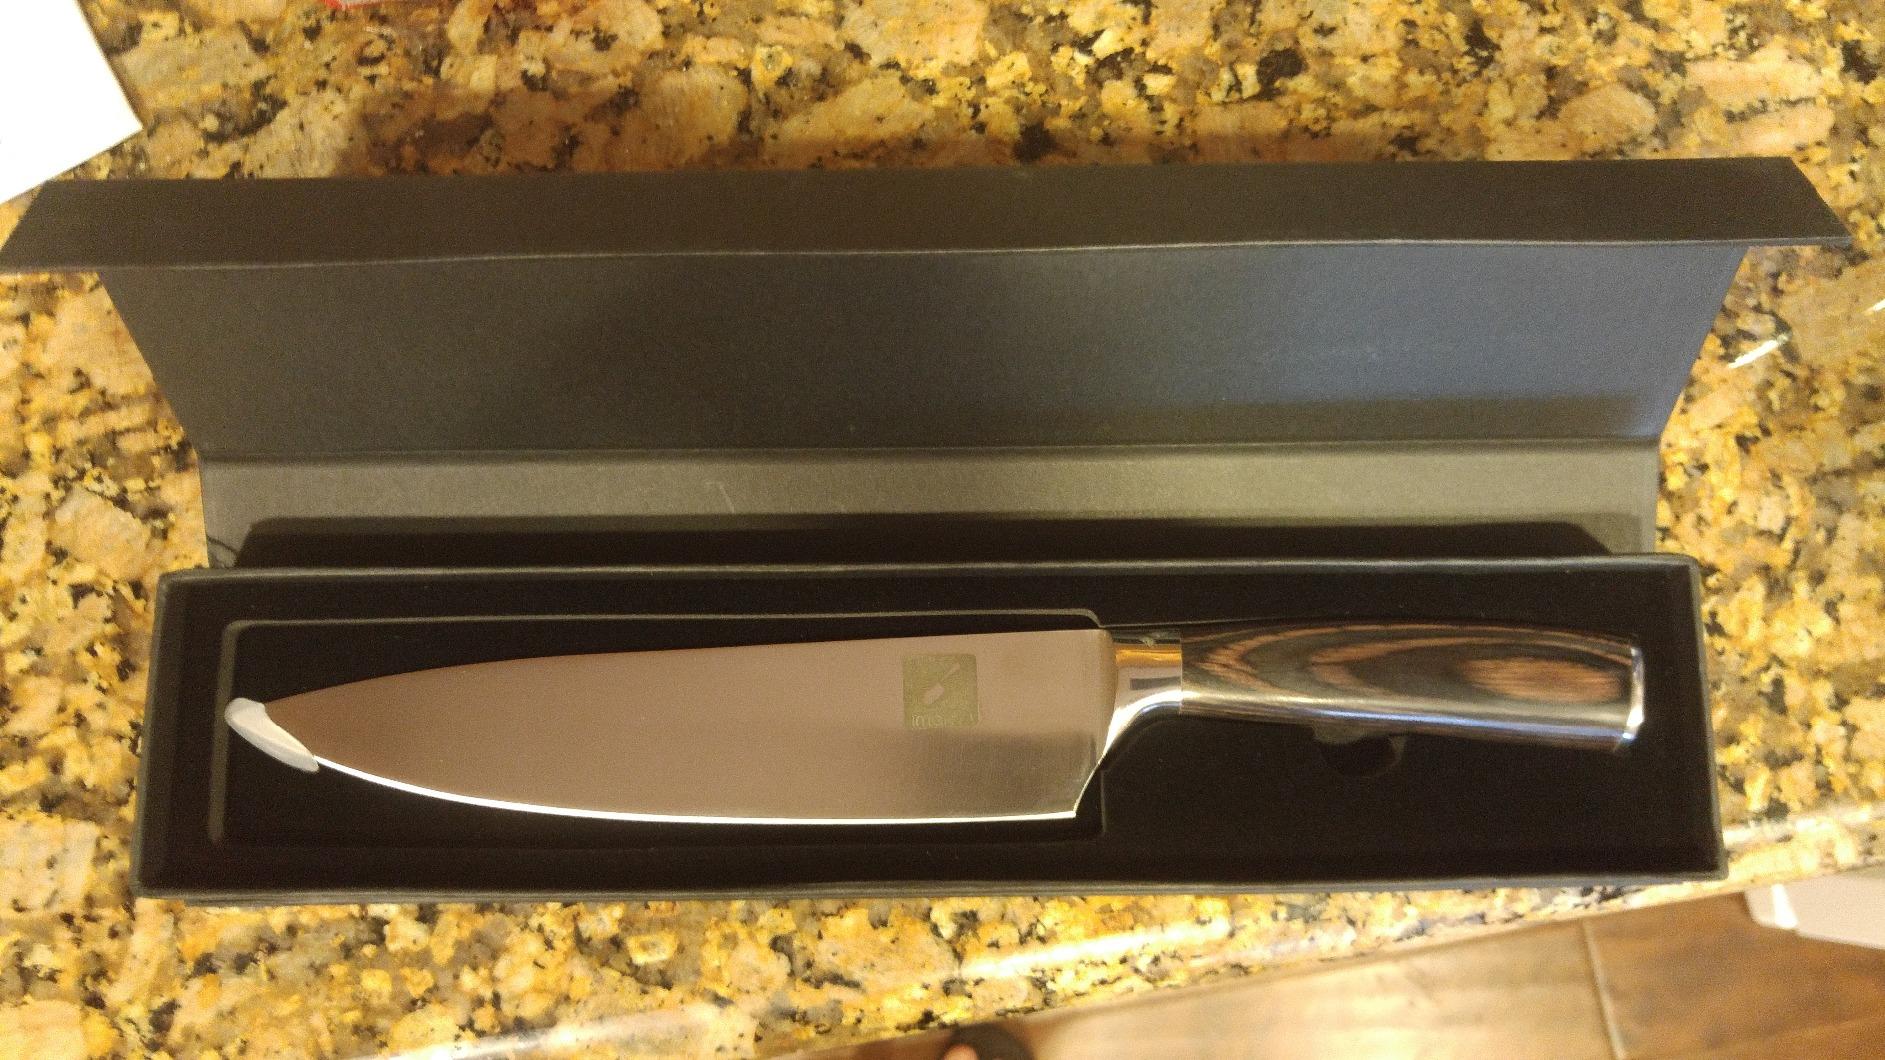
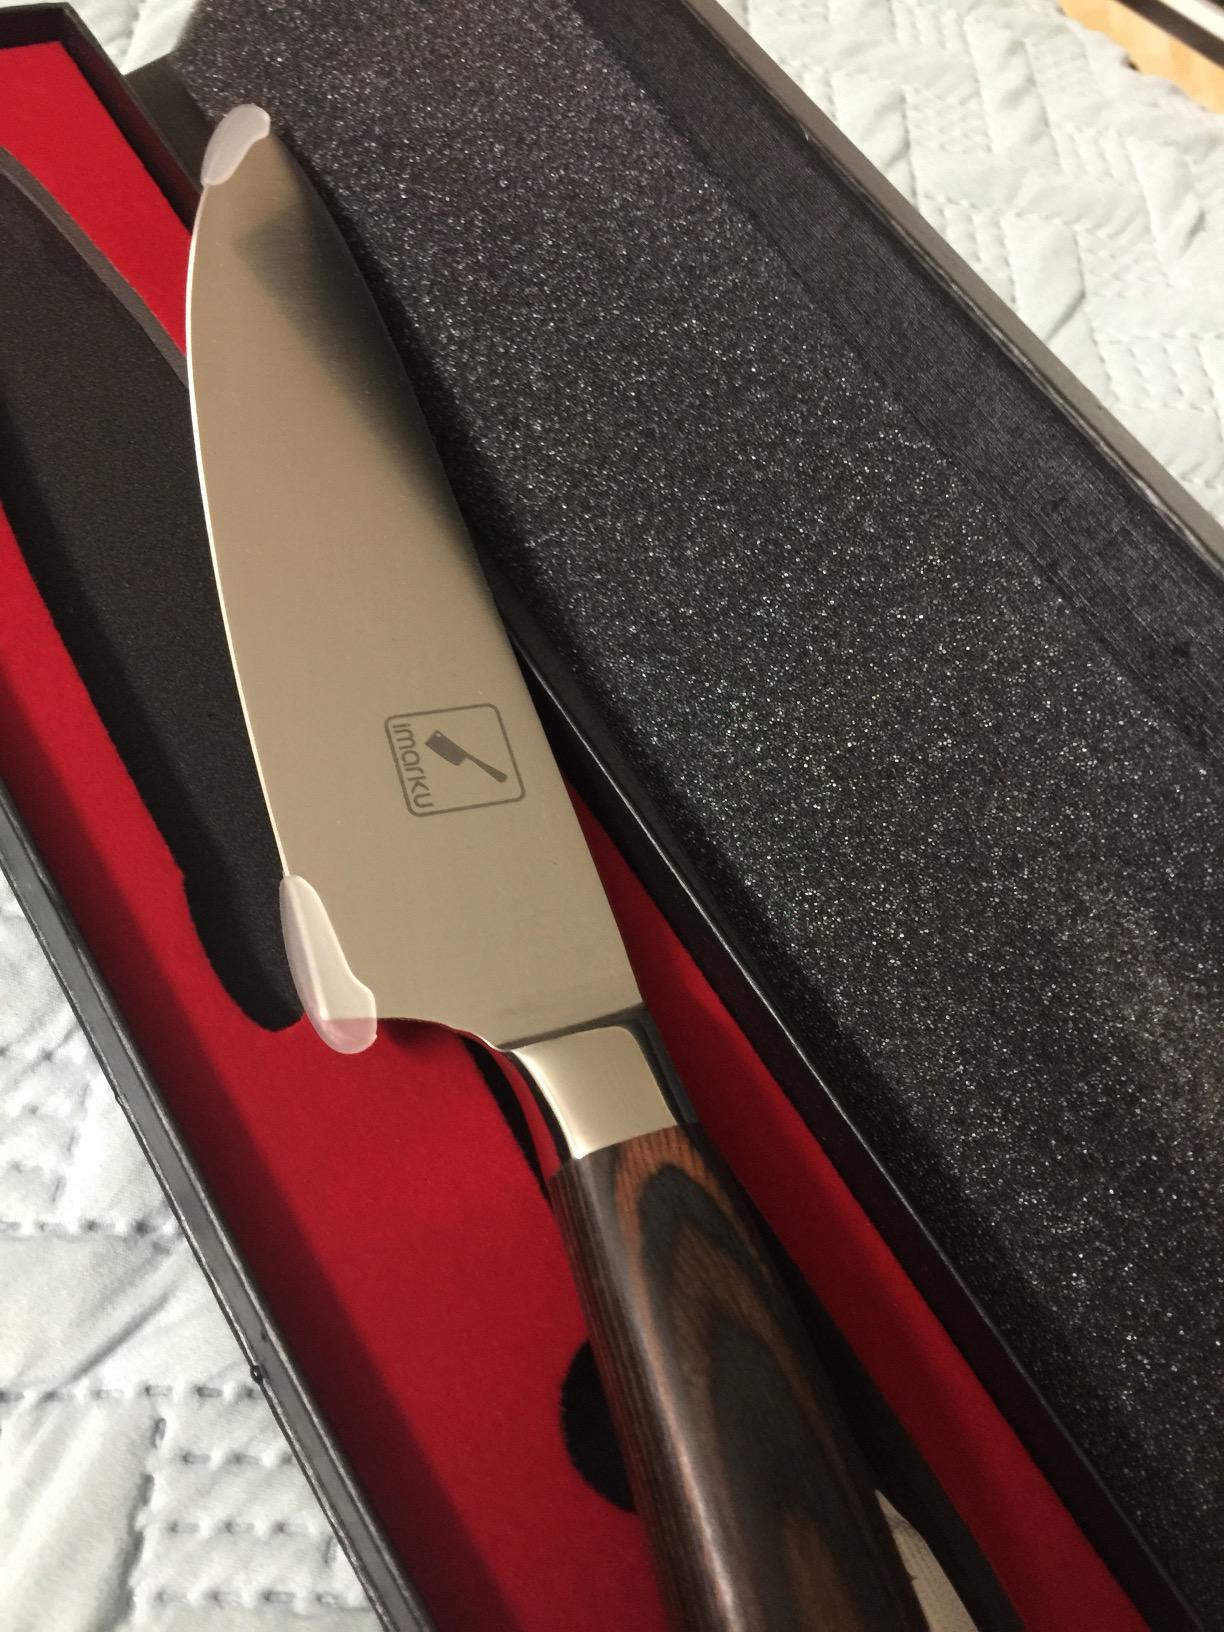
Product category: items_knife
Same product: yes